2012 Kabaddi World Cup (circle style)

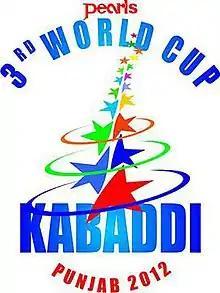

2012 Kabaddi World Cup was the third edition of the circle style Kabaddi World Cup, organised by the Government of Punjab. It was played in Punjab, India in various cities of the province from 1 to 15 December 2012 with teams from 16 countries. The opening ceremony of the tournament was held in Bathinda and the closing ceremony in Ludhiana.